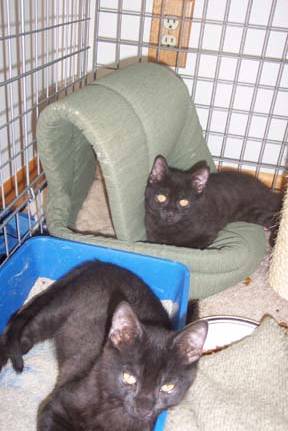
Label: cat